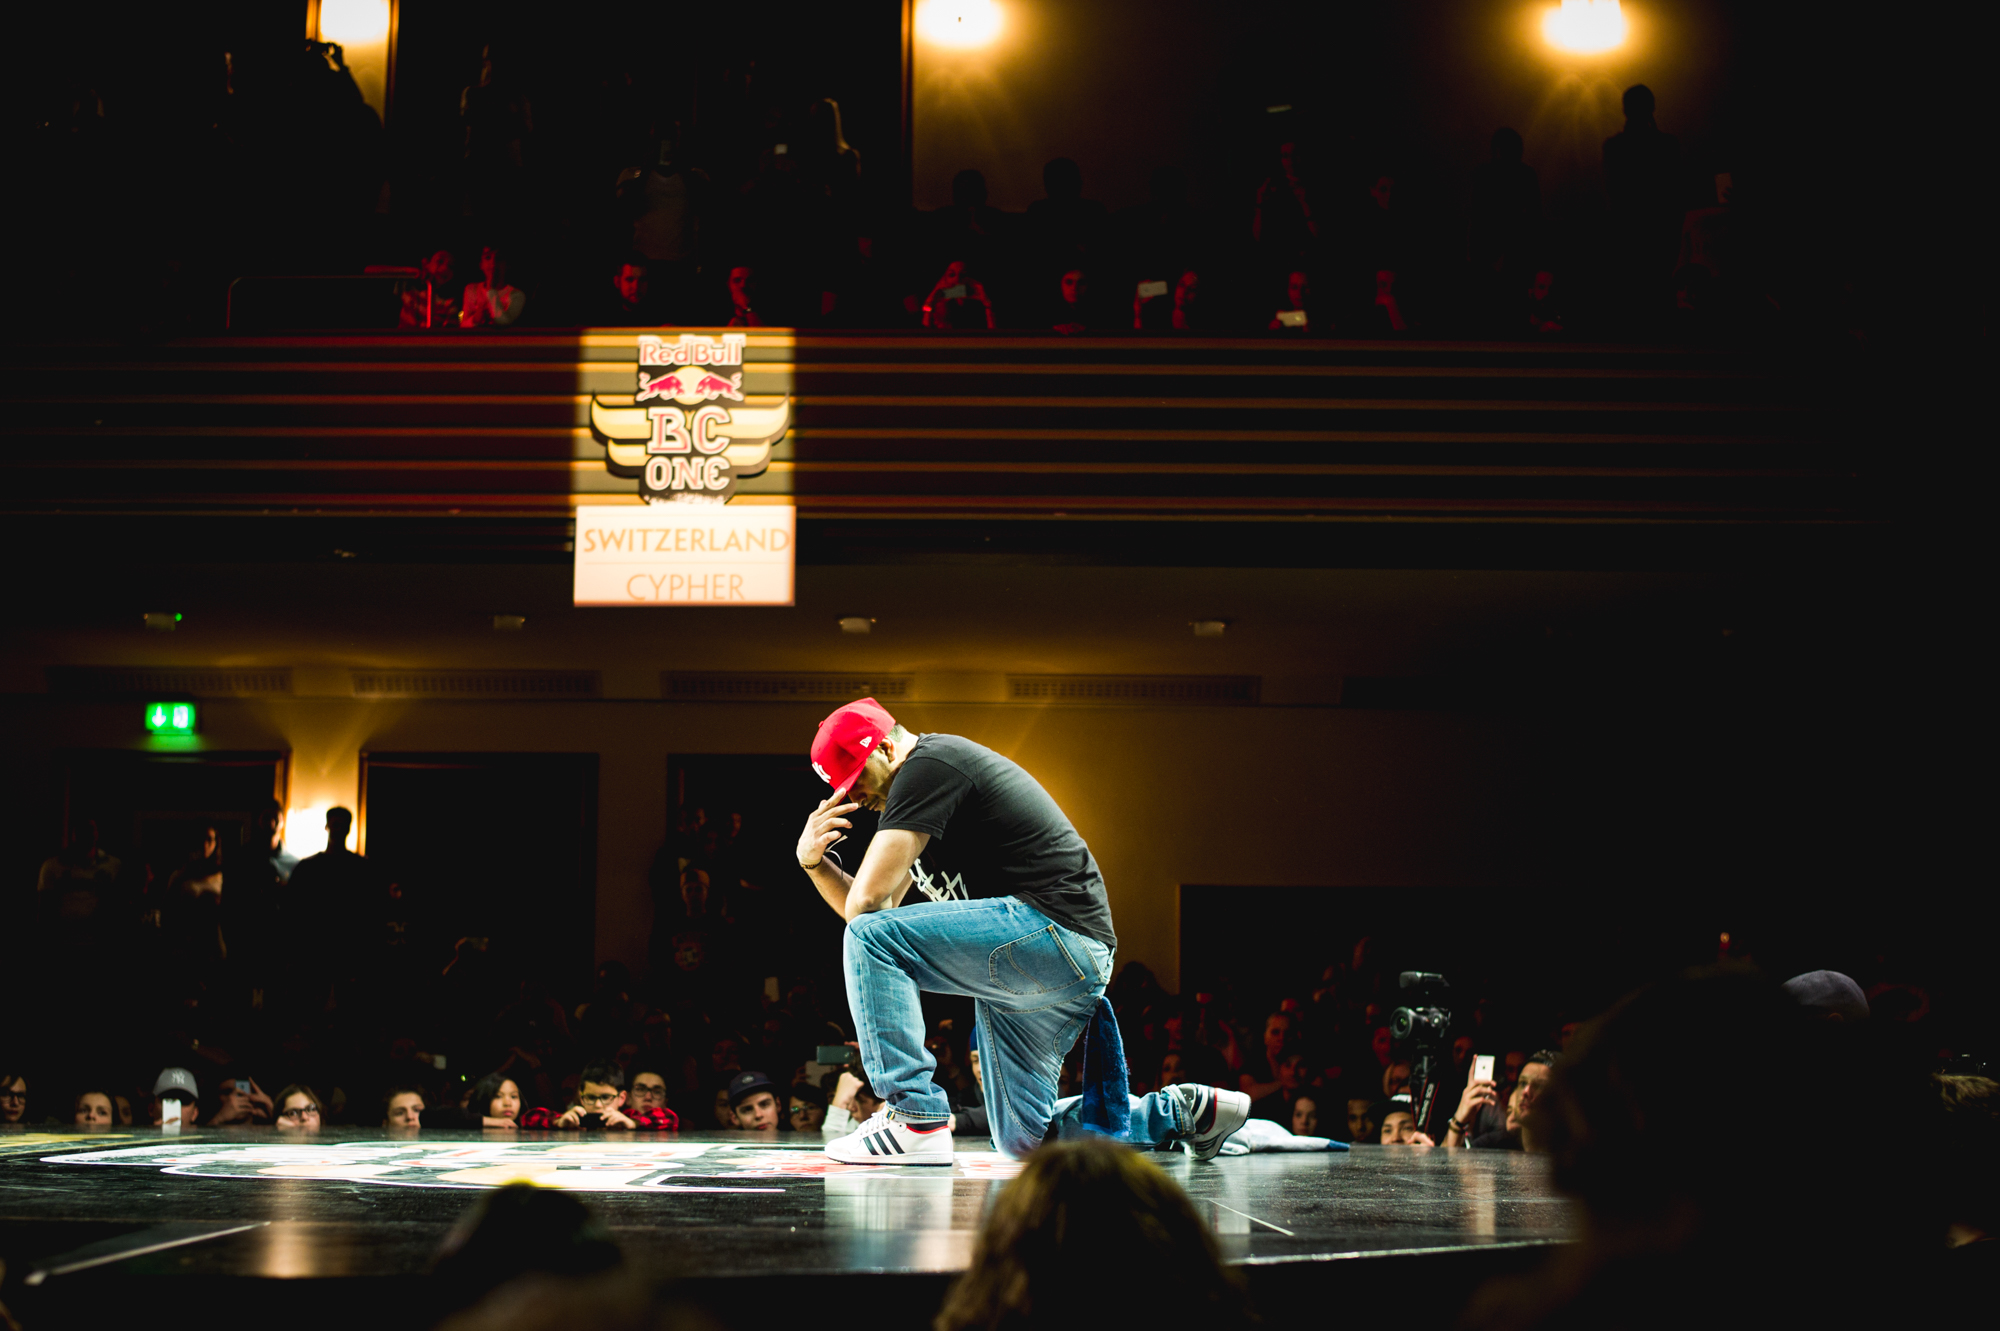
man, person, people, night, concert, audience, performer, dancer, performance art, stage, performance, performing arts, break dancer, musical theatre